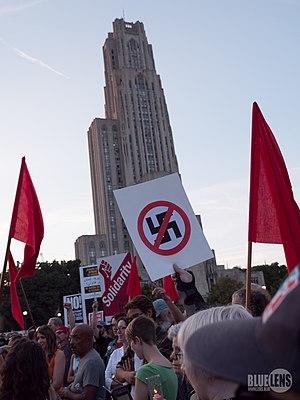
La Manifestation « Unite the Right » à Charlottesville est une série de rassemblements de l'extrême droite américaine organisée à Charlottesville en Virginie, les 11 et 12 août 2017, pour protester contre le retrait de la statue de Robert Lee, monument hautement symbolique célébrant les États confédérés pendant la guerre de sécession. Ces défilés rassemblent des suprémacistes blancs, des nationalistes blancs, des membres de l'« alt-right », des néonazis et des miliciens, et attirent l'attention internationale du fait des violences qu'ils engendrent.